List of US Open singles finalists during the Open Era

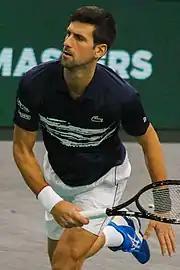
Novak Djokovic, a ten-time finalist (four wins).

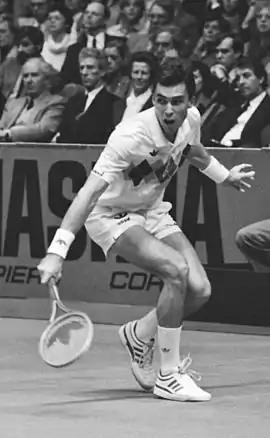
Ivan Lendl, an eight-time finalist (three wins).

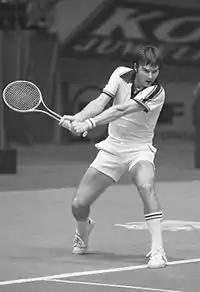
Jimmy Connors, a seven-time finalist (five wins).

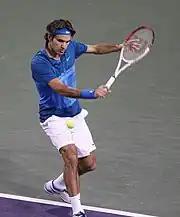
Roger Federer, a seven-time finalist (five wins).

During the 56 times that this tournament has been held in the Open Era, 45 women have reached the US Open women's singles final. Women from the United States are by far the most numerous, although Australia, Czechoslovakia, Germany, Spain, Yugoslavia, Switzerland, Belgium, Russia, and Italy also have made significant contributions.